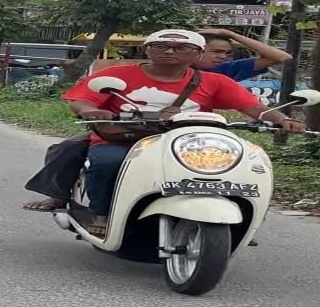
person-with-helmet: 0
person-without-helmet: 2